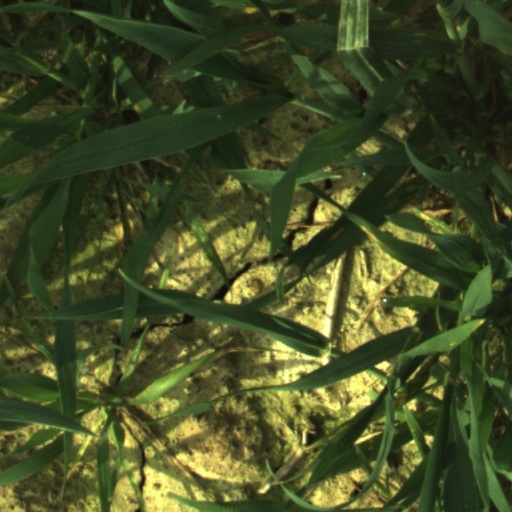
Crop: wheat